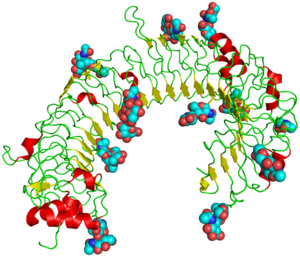
Les récepteurs de type Toll appartiennent à la famille des récepteurs de reconnaissance de motifs moléculaires. Les récepteurs de type Toll jouent un rôle crucial dans le système immunitaire inné en reconnaissant les motifs moléculaires associés aux agents pathogènes dérivés de divers microbes. Les TLR signalent par le recrutement de molécules adaptatrices spécifiques, conduisant à l'activation des facteurs de transcription NF-κB et IRF, qui dictent l'issue des réponses immunitaires innées. Ces motifs moléculaires associés aux pathogènes sont d’origines très diverses et de natures variées.